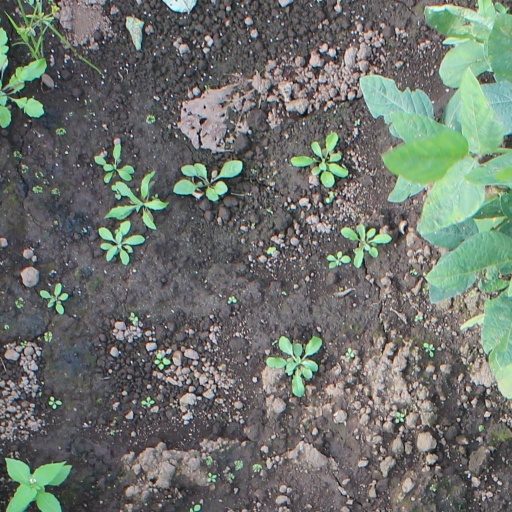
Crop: soybean